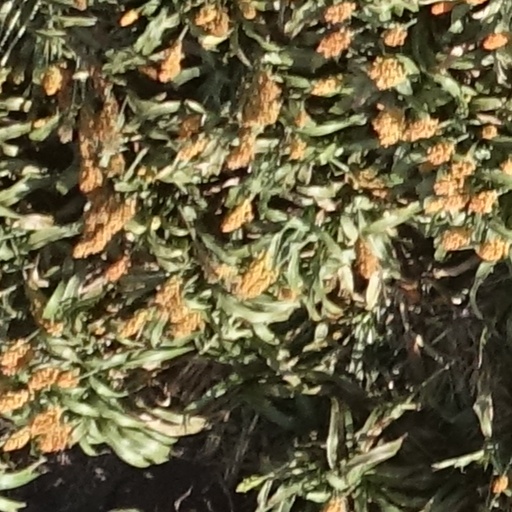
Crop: sorghum